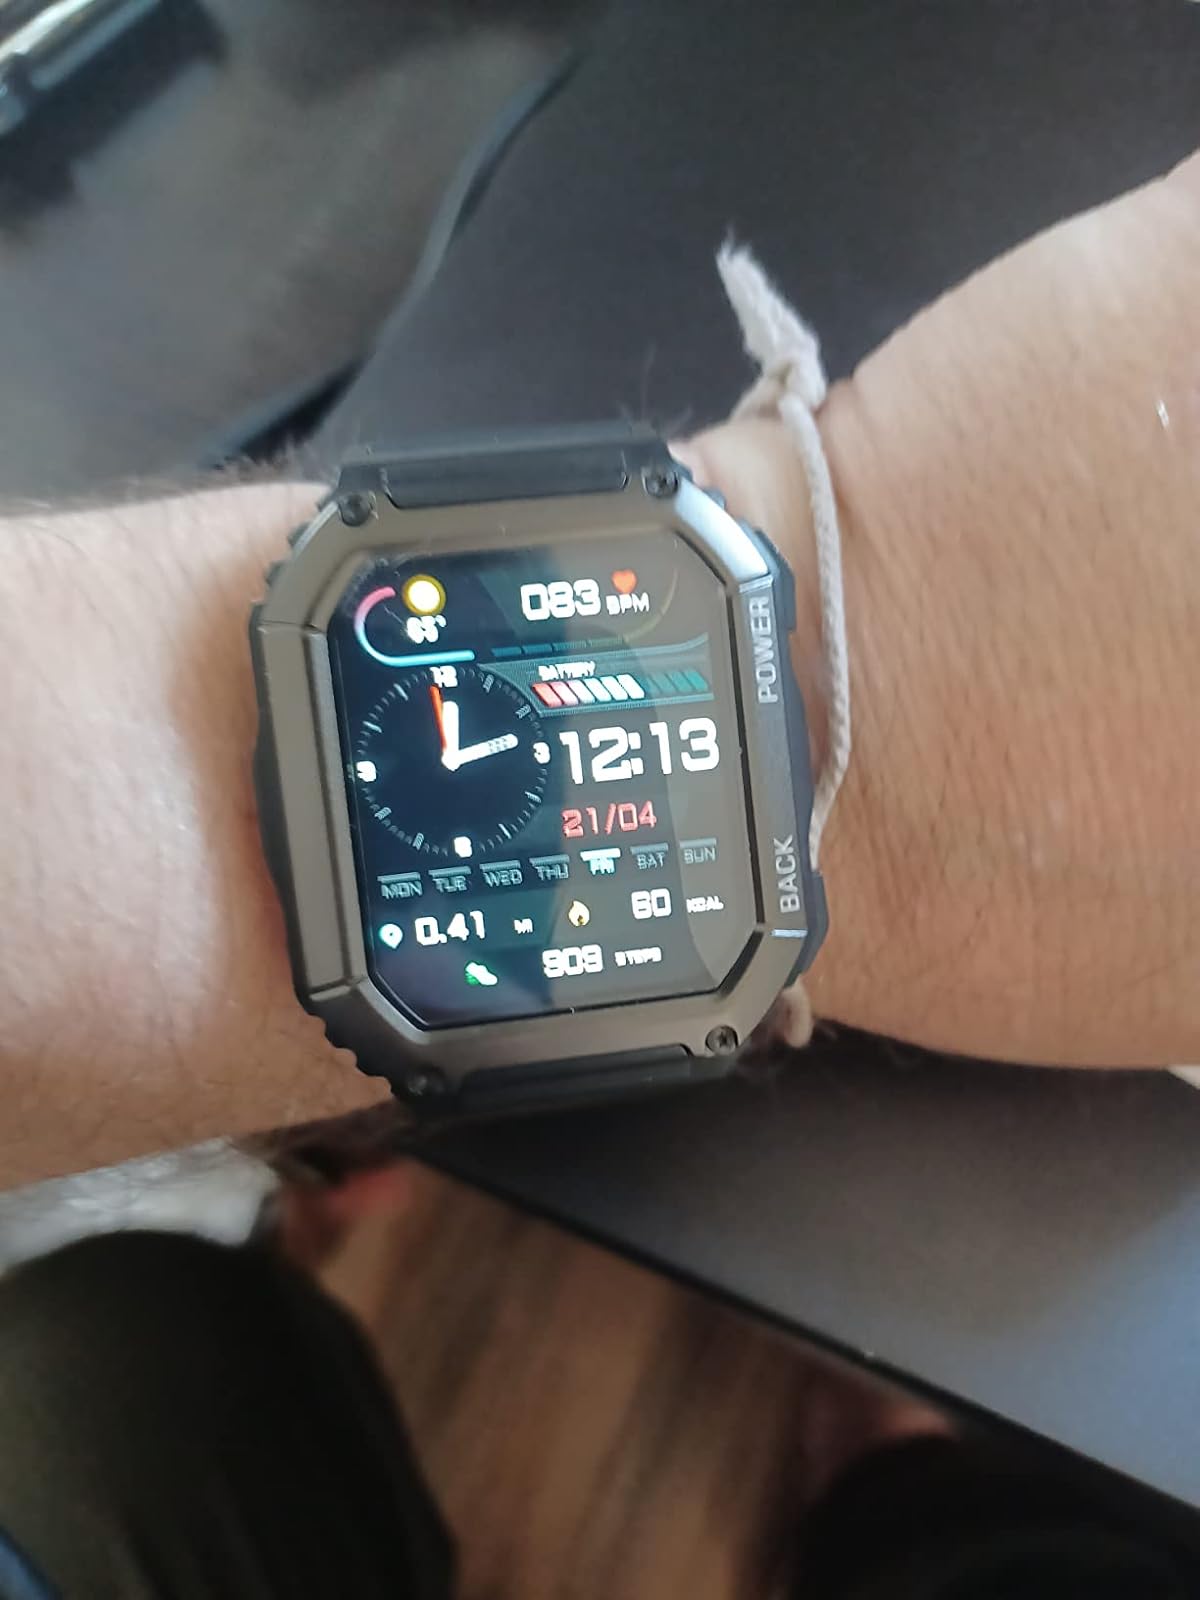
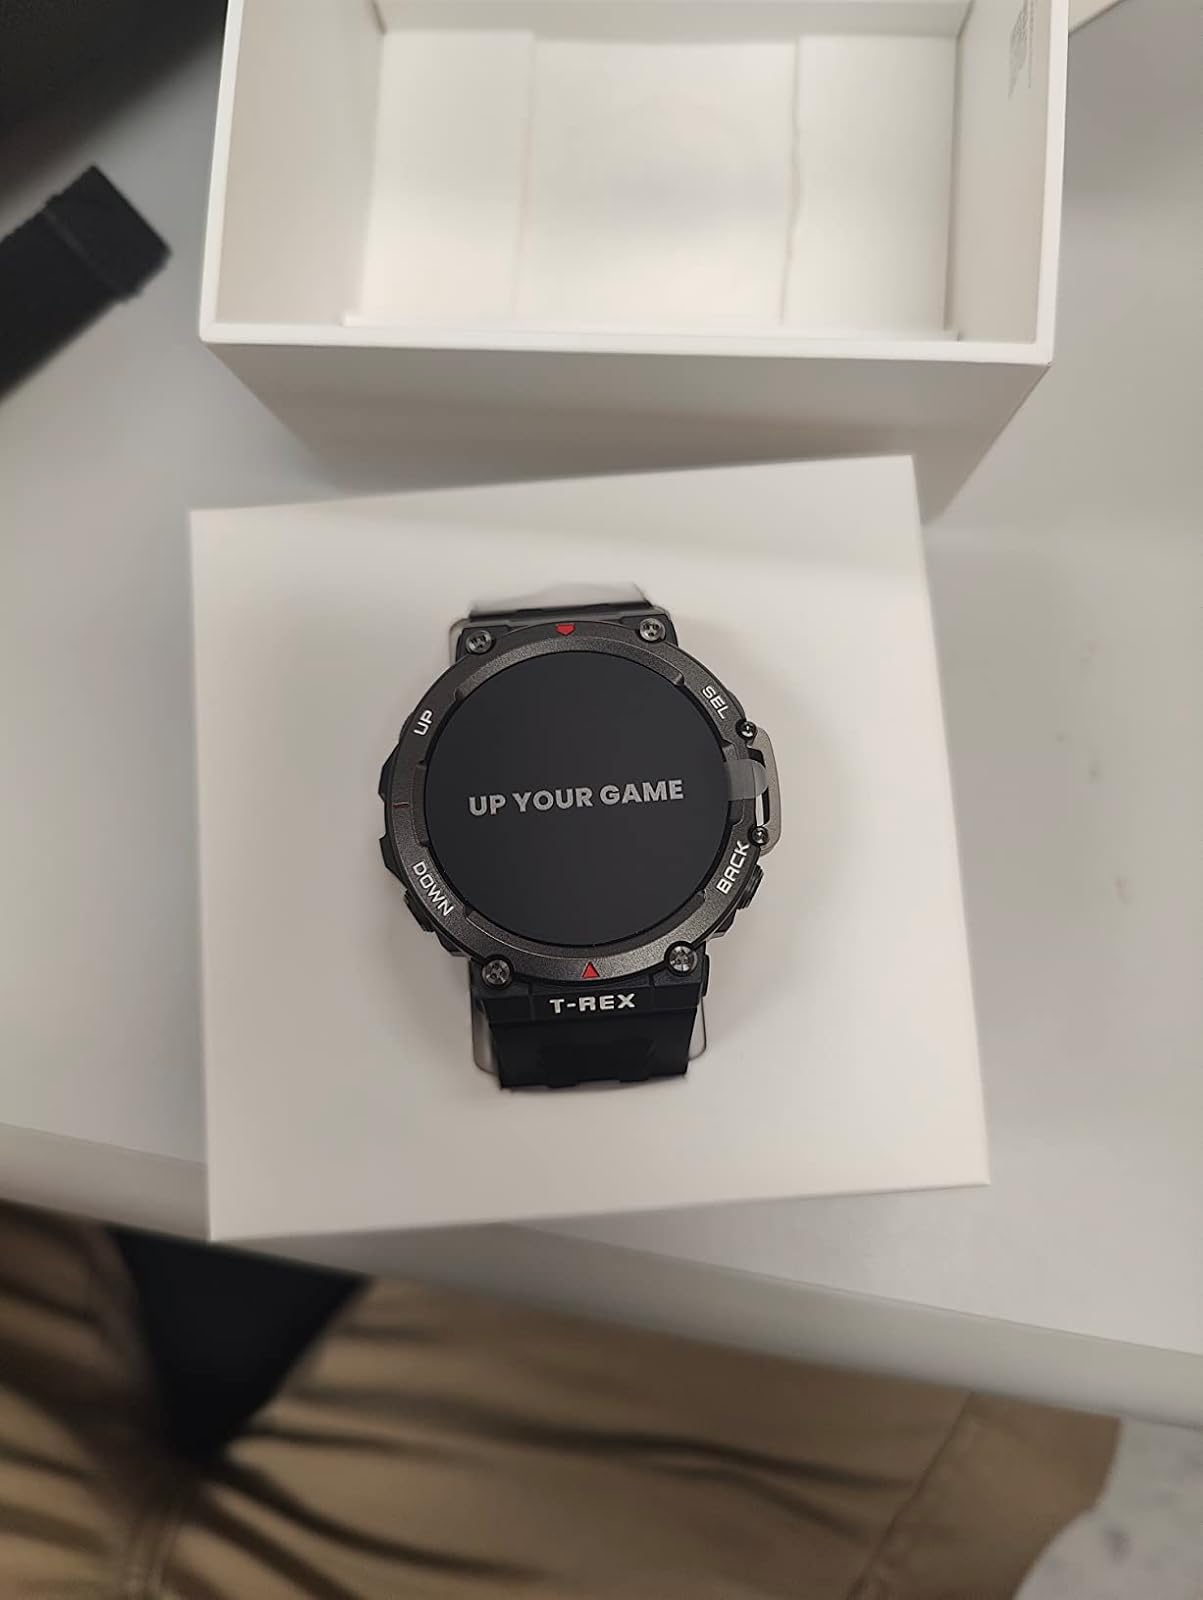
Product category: smartwatch
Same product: no